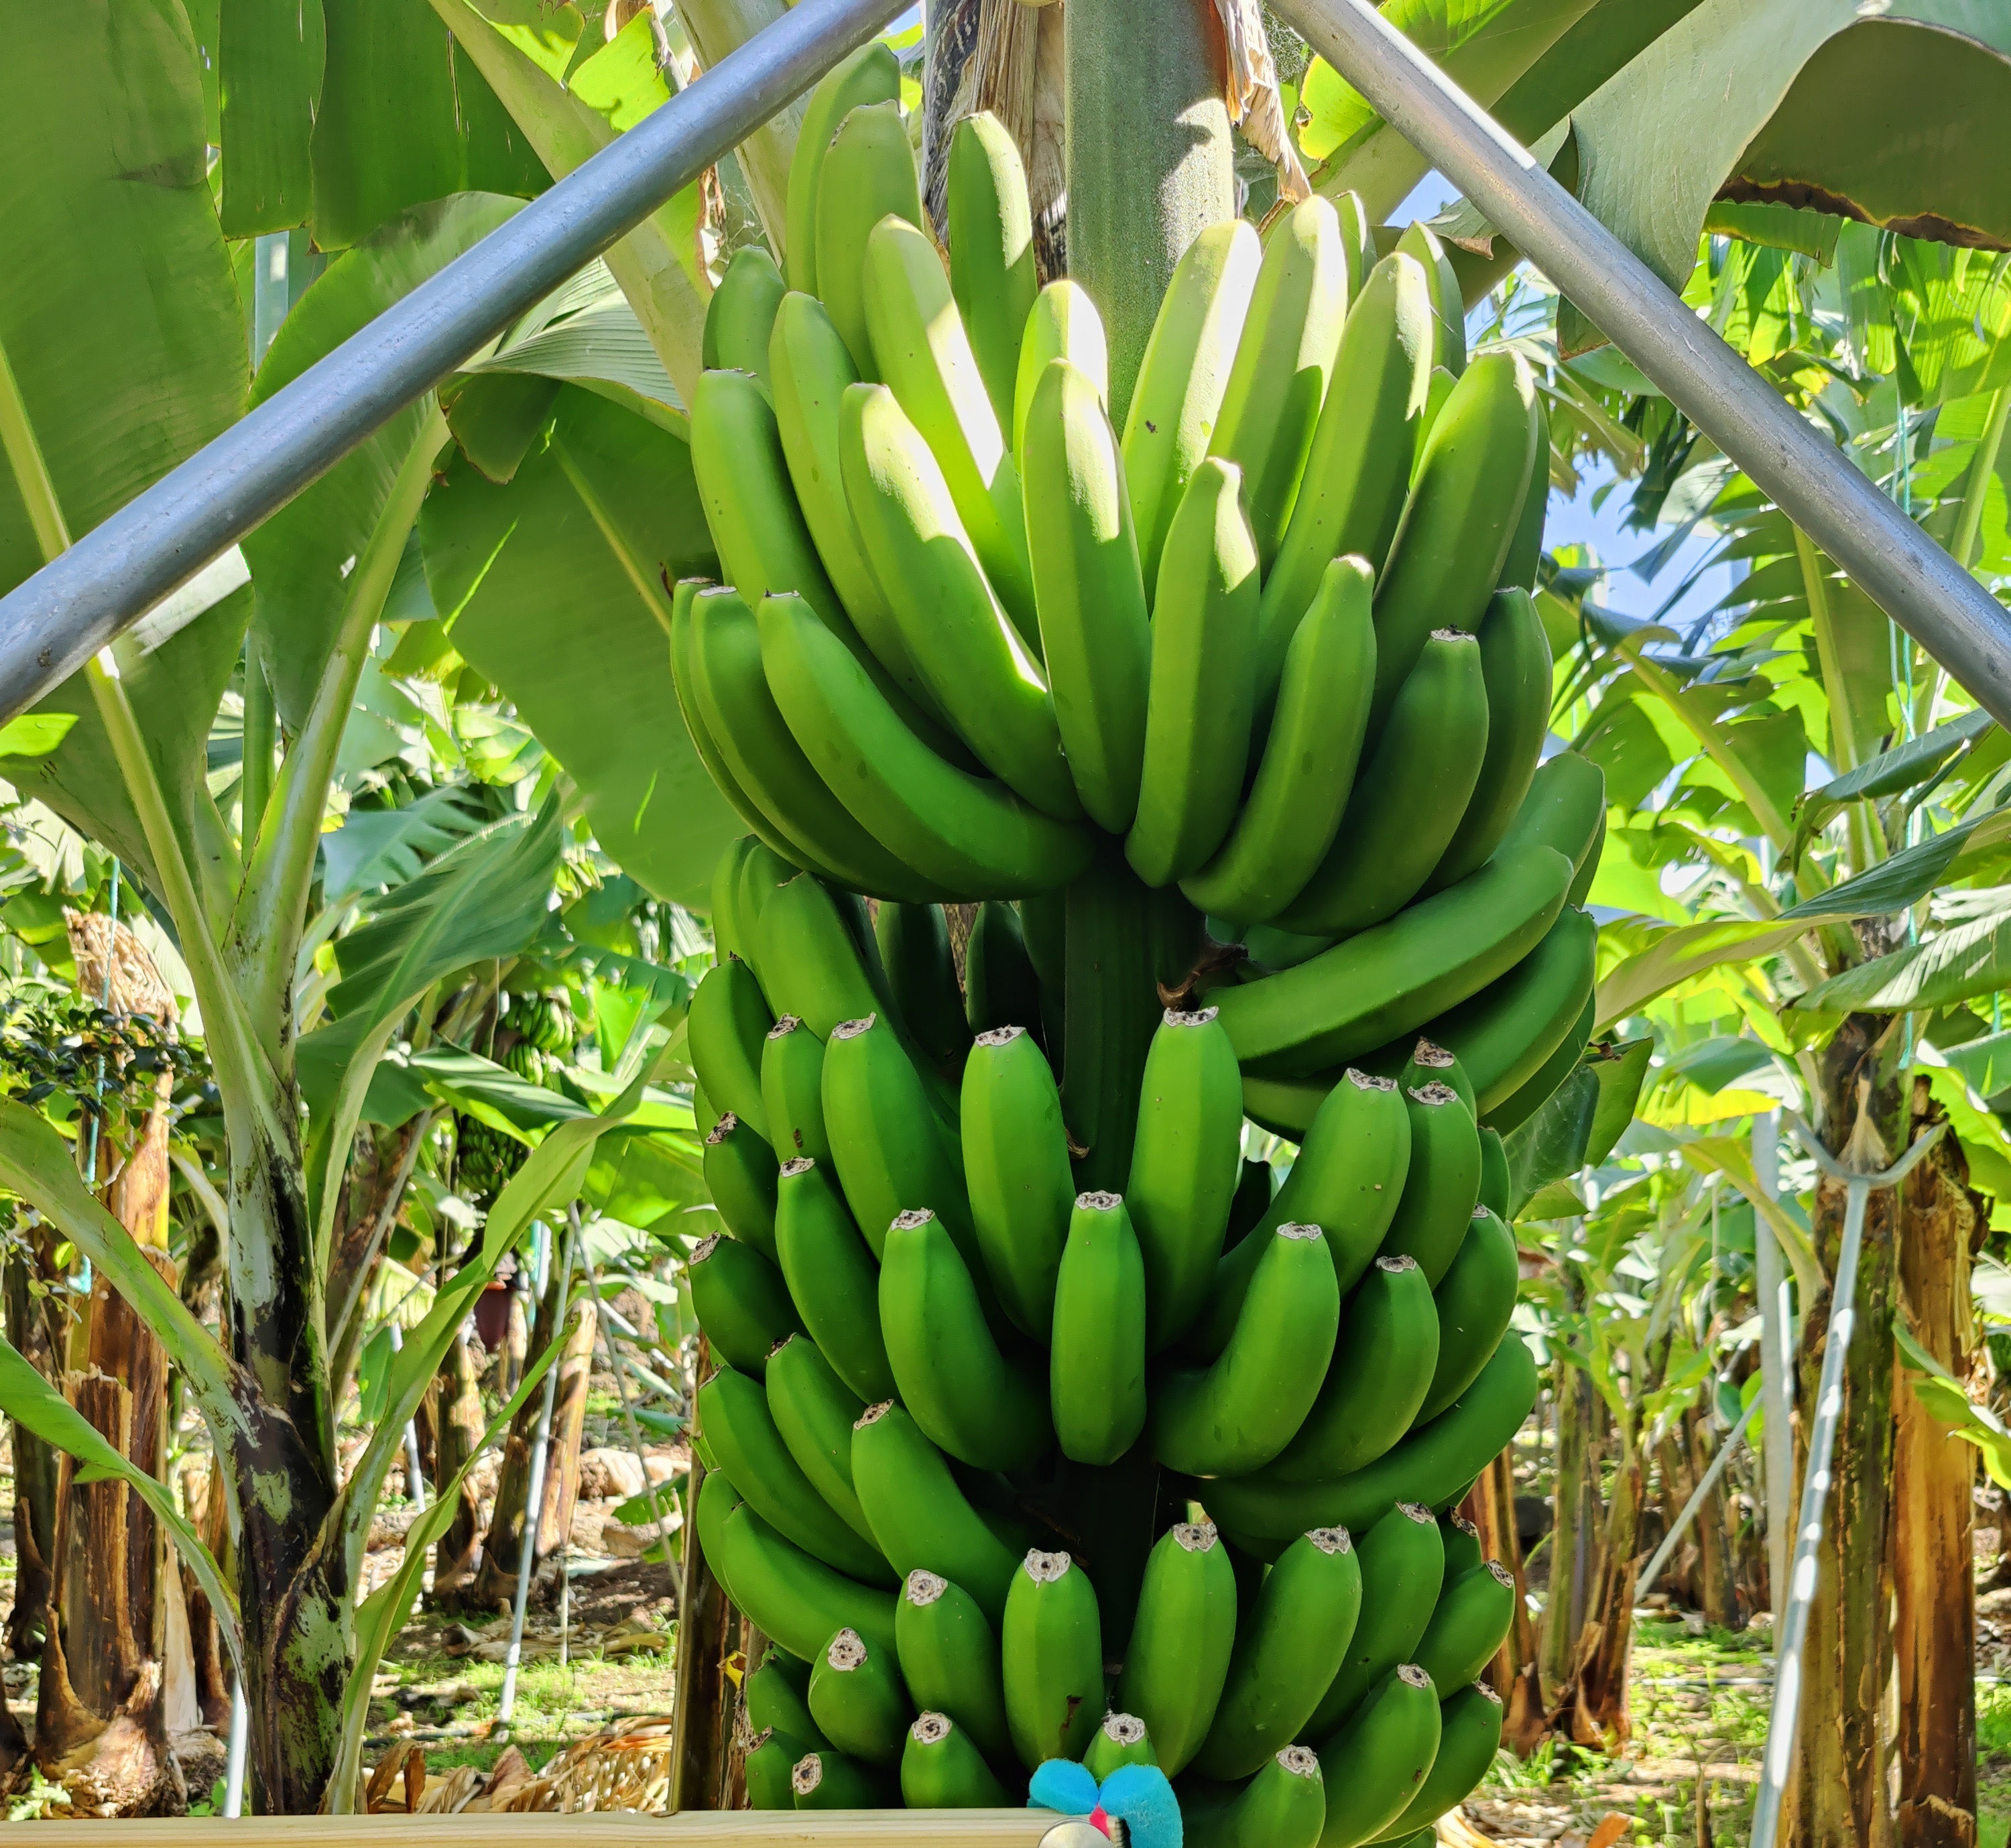
Label: Cut